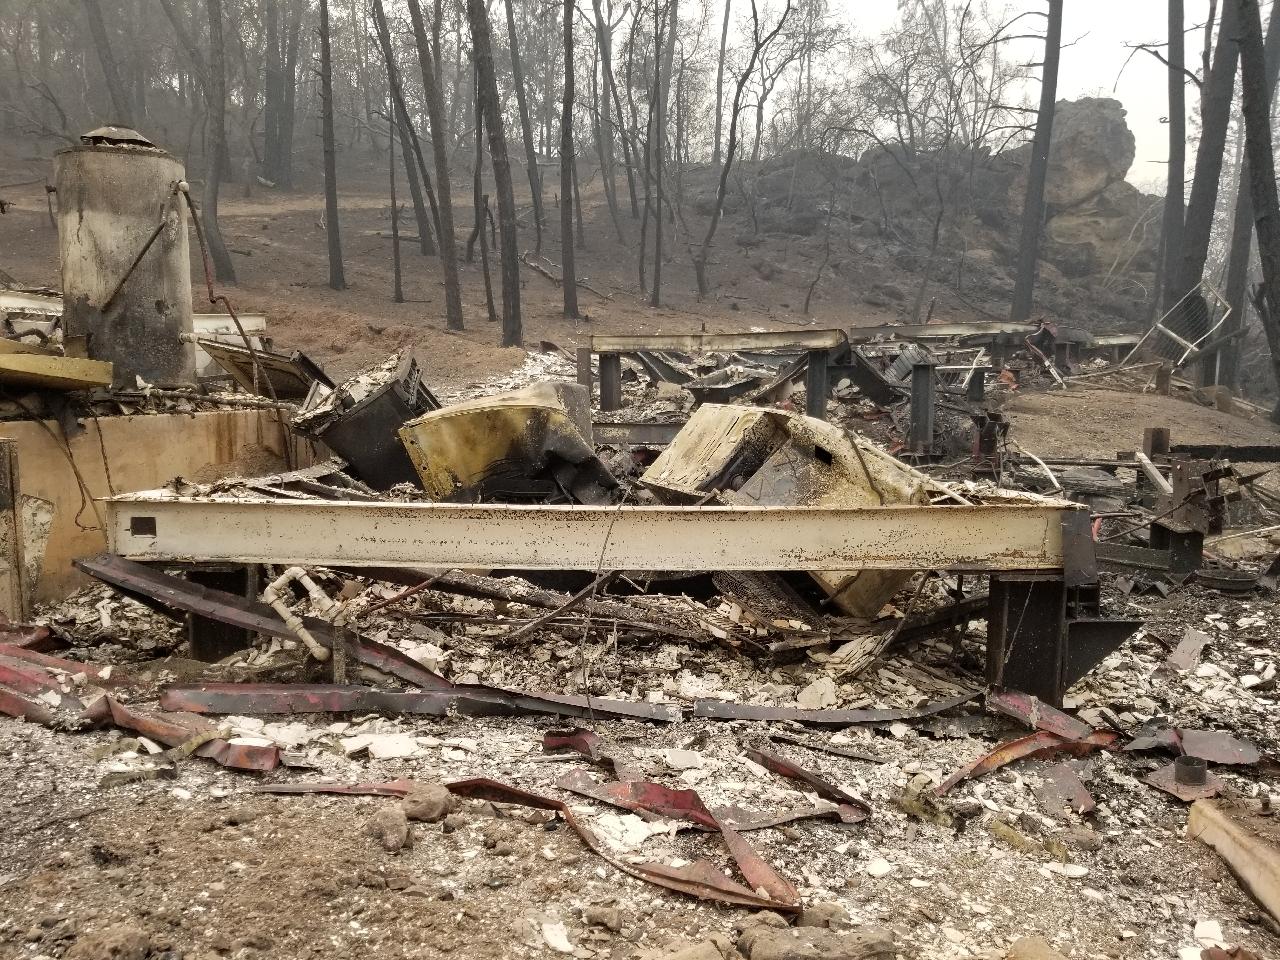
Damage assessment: destroyed